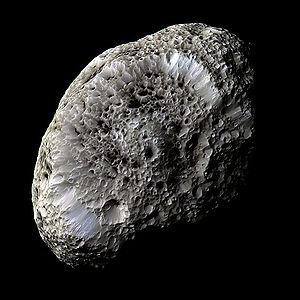
Cassini-Huygens est une mission d'exploration spatiale du système saturnien au moyen d'une sonde spatiale développée par l'agence spatiale américaine, la NASA, avec des participations importantes de l'Agence spatiale européenne et de l'Agence spatiale italienne. Lancé le 15 octobre 1997, l'engin se place en orbite autour de Saturne en 2004. En 2005, l'atterrisseur européen Huygens, après s'être détaché fin 2004 de la sonde mère, se pose à la surface du satellite Titan et peut transmettre des informations collectées durant la descente et après son atterrissage. L'orbiteur Cassini ensuite tourne autour de Saturne et poursuit l'étude scientifique de la planète géante gazeuse, en profitant de ses passages à faible distance de ses satellites pour collecter des données détaillées sur ceux-ci. La mission, d'une durée initialement prévue de quatre ans, est prolongée à deux reprises : de 2008 à 2010 par la mission équinoxe, puis de 2010 à 2017 par la mission solstice. Afin de protéger les lunes de la planète, la sonde spatiale finit son voyage en plongeant dans l'atmosphère de Saturne le 15 septembre 2017.
Cet article tente de dresser une chronologie des découvertes des satellites naturels des planètes et planètes naines du Système solaire.
Hypérion est un satellite de Saturne découvert le 16 septembre 1848 par William Cranch Bond et son fils George Phillips Bond. Deux jours plus tard, William Lassell le découvrit indépendamment. C'est ce dernier qui le baptisa, en l'honneur d'Hypérion, Titan de la lumière, fils de Gaïa et d'Uranus, père d'Hélios, Séléné et Éos.